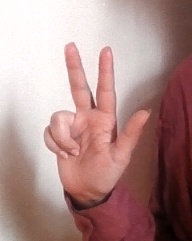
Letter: al